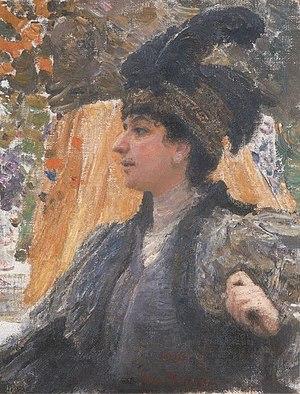
Ilia Iefimovitch Répine est un peintre russe né le 24 juillet 1844 et mort le 29 septembre 1930 à Kuokkala.